List of Final Destination characters

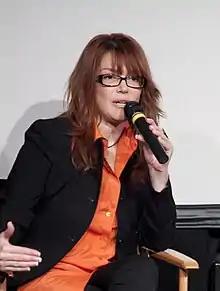

Isabella lives in New York City with her husband, and is nine-months pregnant with a boy. Kimberly Corman has a premonition about a deadly pile-up on Route 23 and blocks the entrance ramp, preventing Isabella and several other people from entering the highway before her vision turns into a reality.